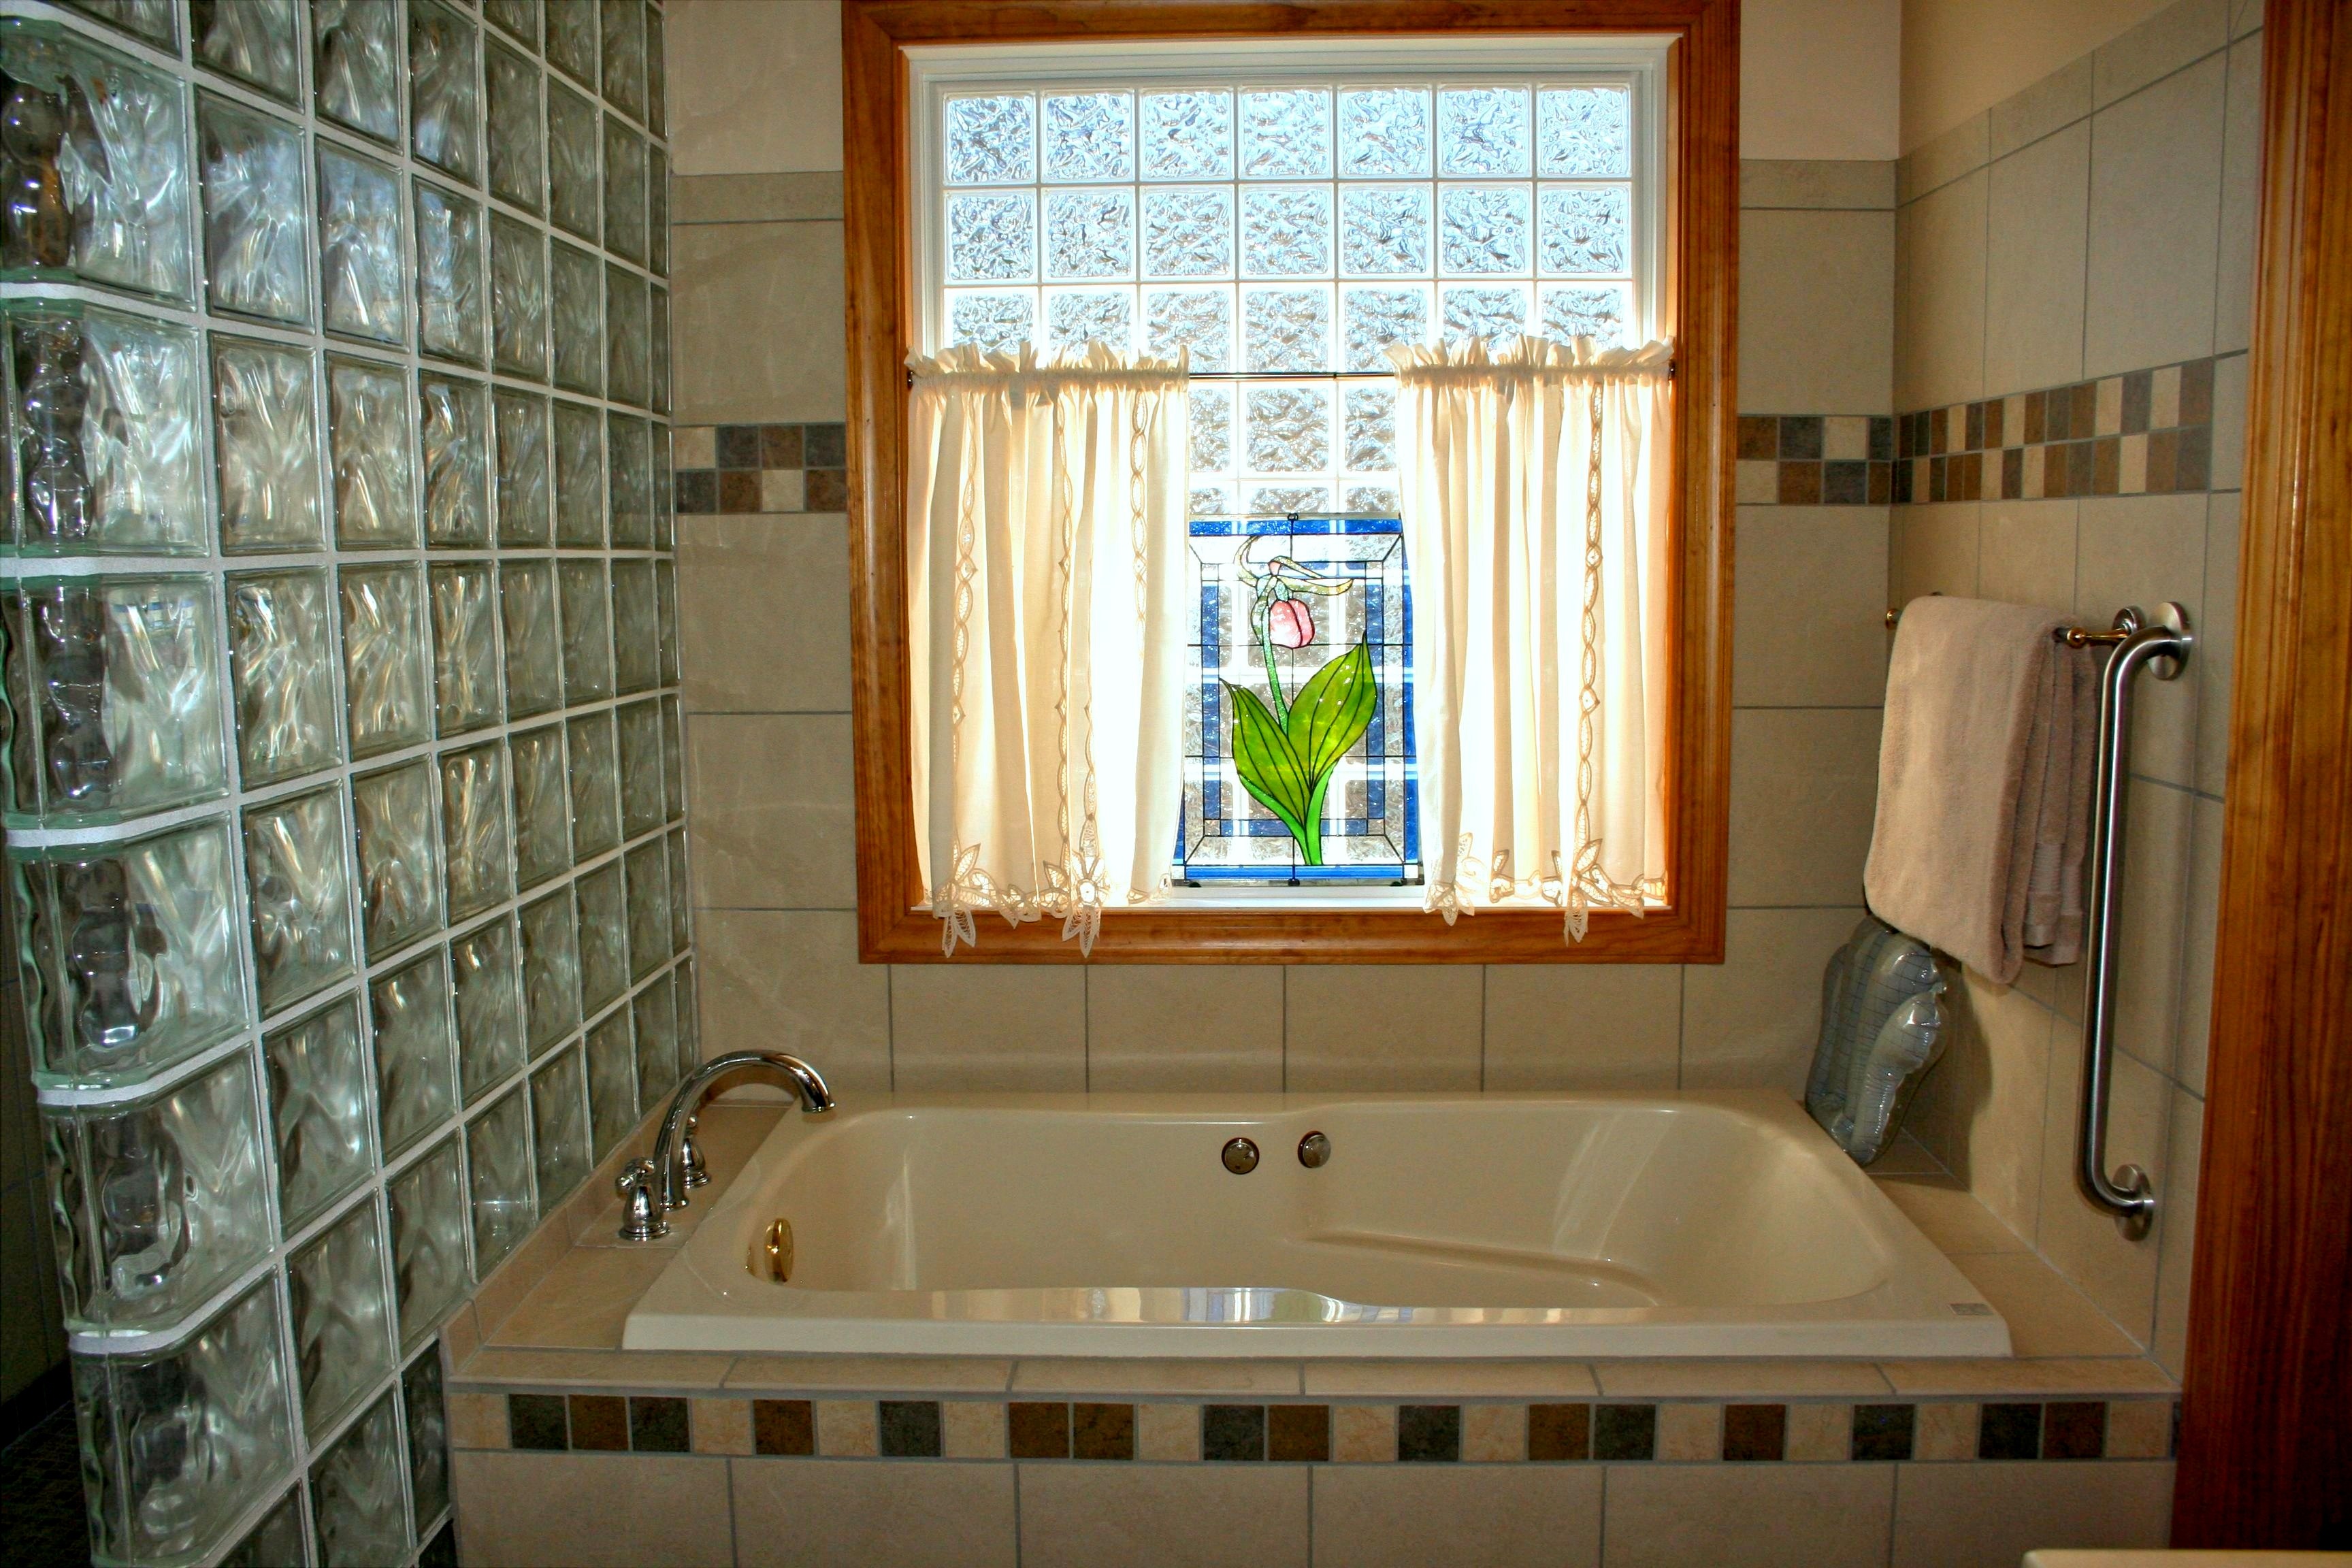
house, floor, interior, window, glass, home, decoration, relax, cottage, clean, wash, property, tile, room, decor, modern, stained glass, interior design, bathtub, bathroom, indoors, restroom, relaxation, design, faucet, tub, bath, estate, stylish, hygiene, fashionable, luxurious, pamper, grout, pink lady slipper